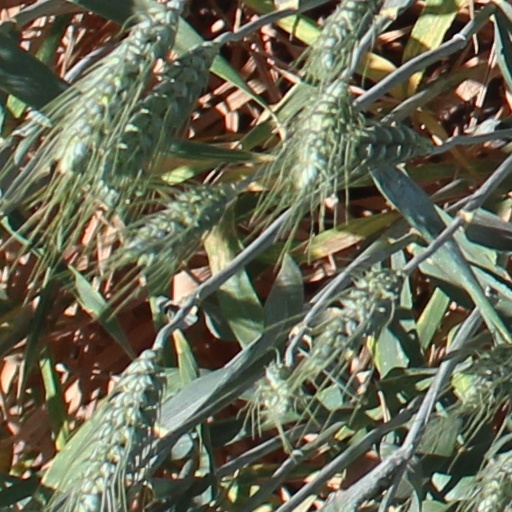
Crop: wheat